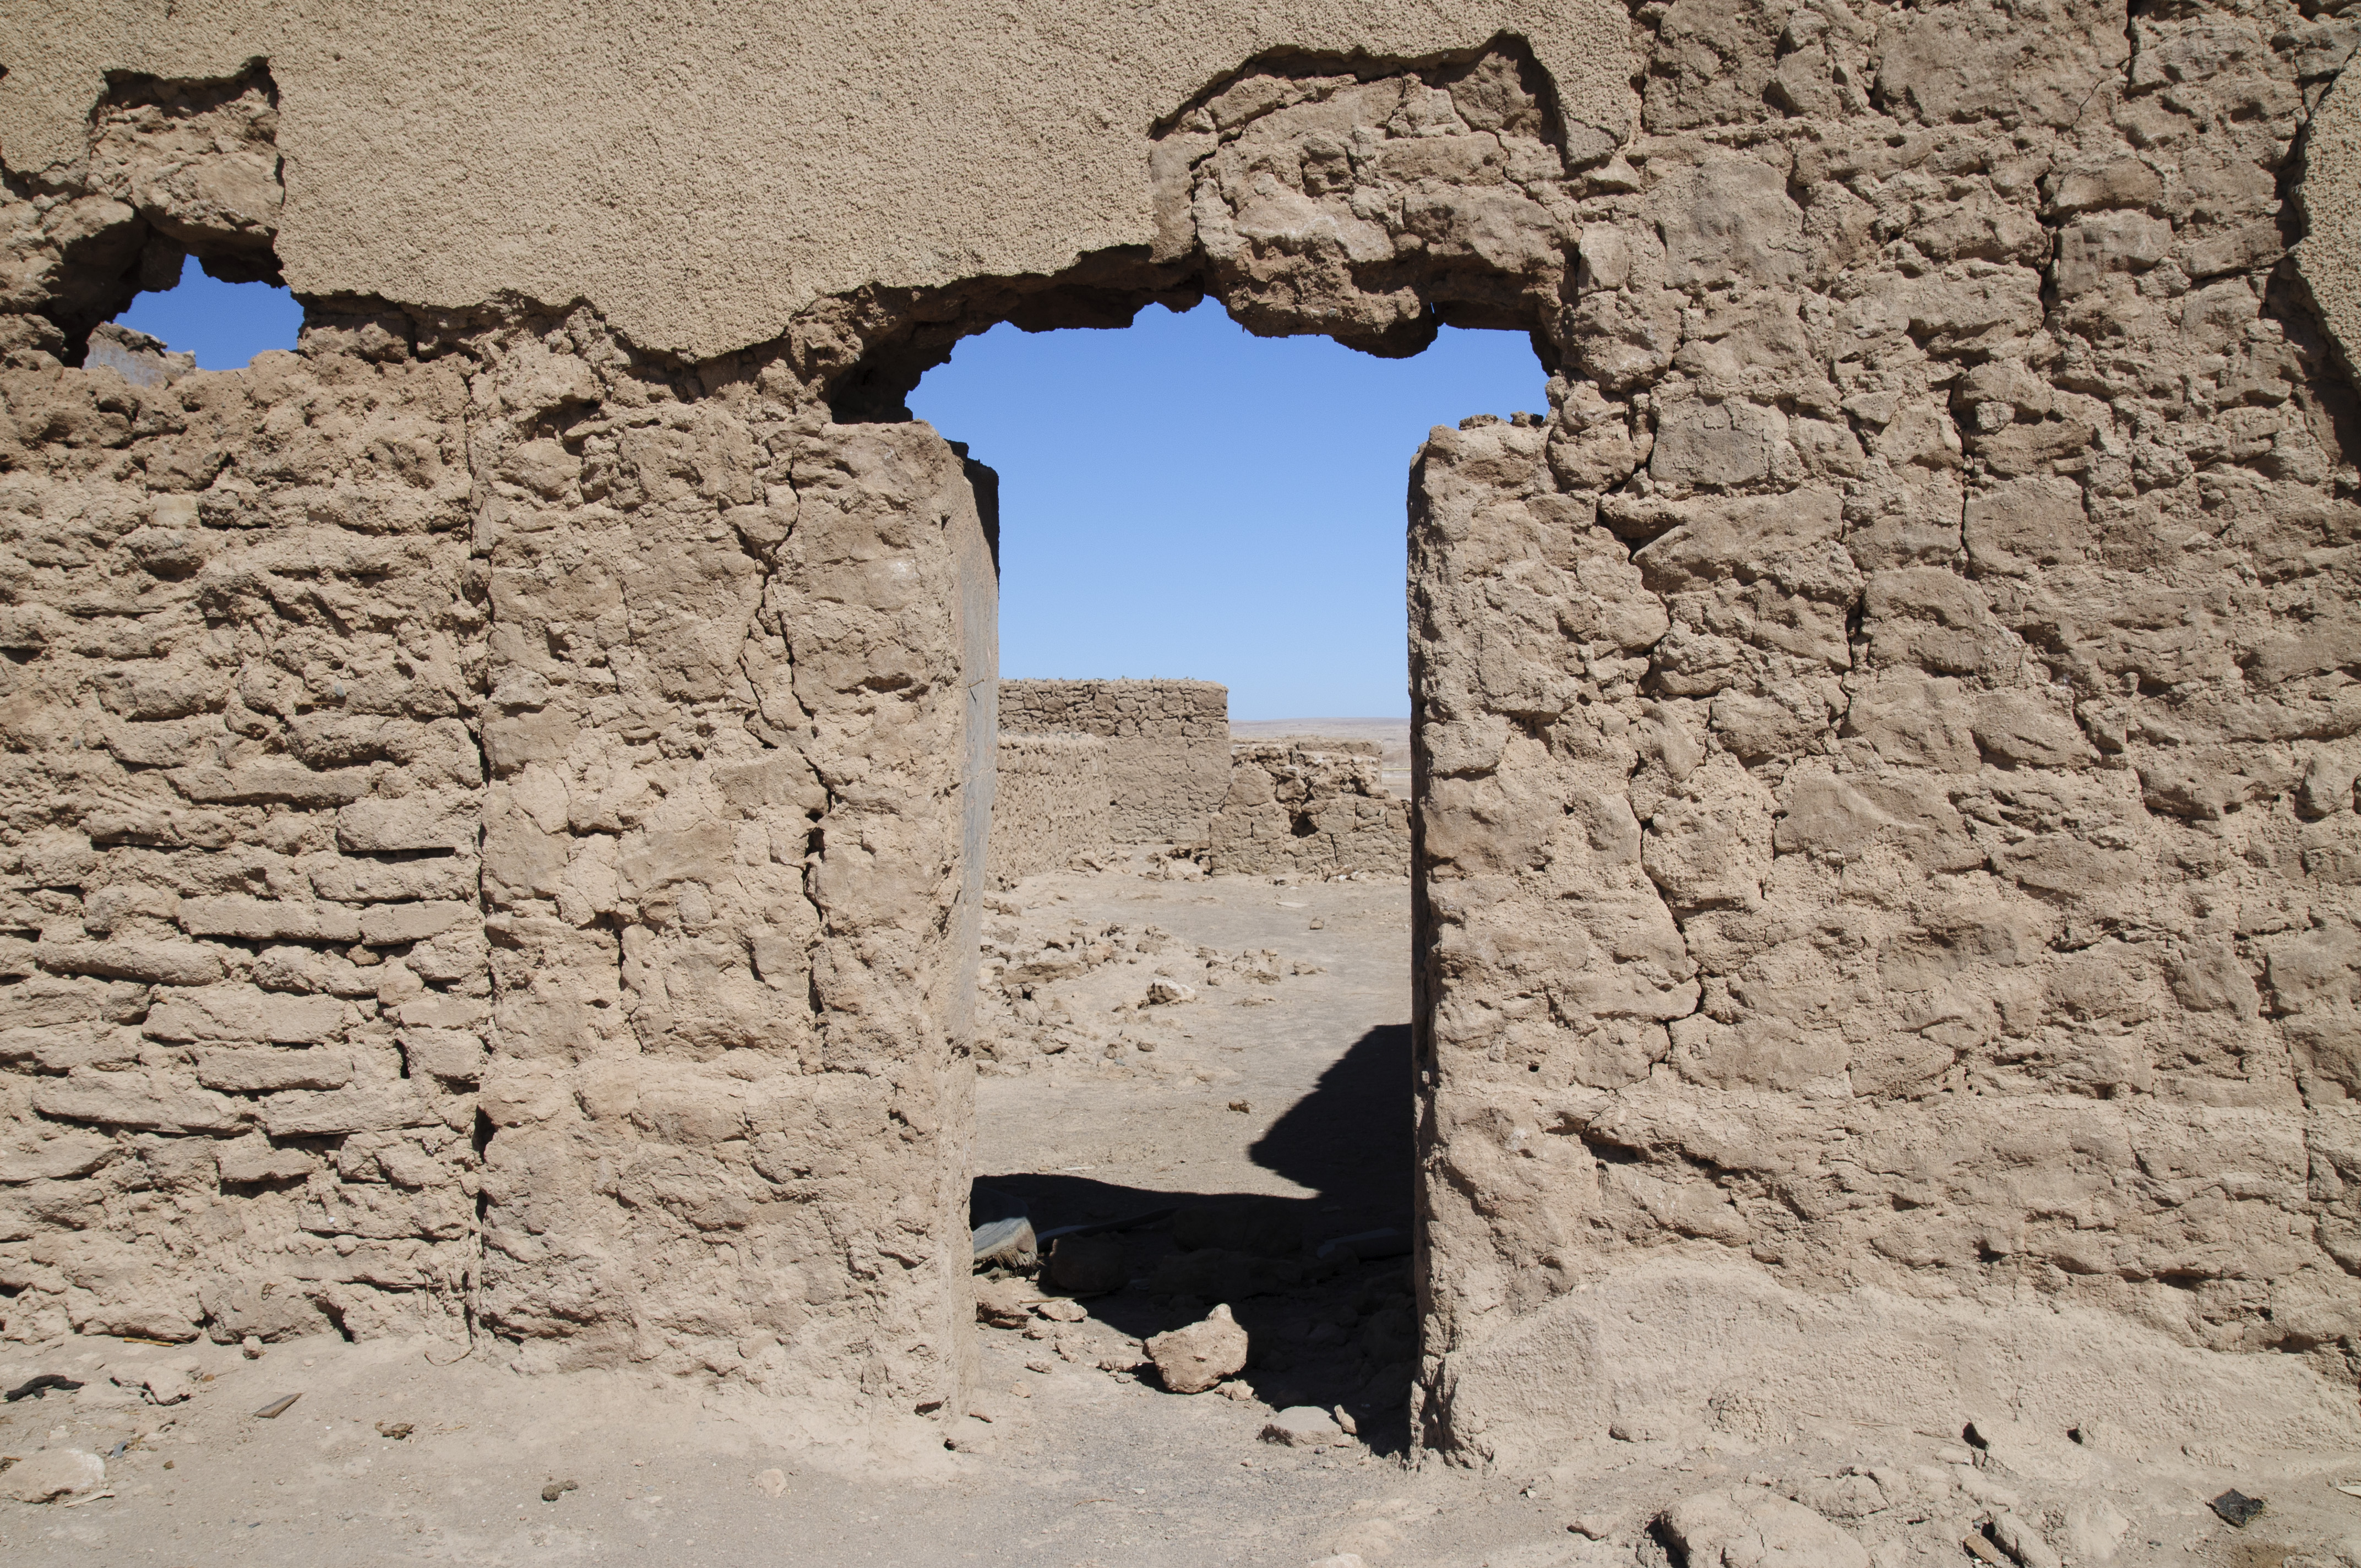
rock, wall, monument, arch, geology, temple, ruins, wadi, ancient history